HMS Protector (A173)

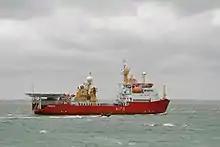
"Protector" inbound to HMNB Portsmouth on 23 May 2011 with naval crew lining the deck

From April 2011, she was chartered to the Royal Navy for three years as a temporary replacement for the ice patrol ship, , and was renamed HMS "Protector". The annual cost of the charter was £8.7m. In September 2013 the British Ministry of Defence purchased the ship outright from GC Rieber Shipping, for £51 million. In October 2013 the Ministry of Defence announced that from 1 April 2014 the ship's homeport would change from HMNB Portsmouth to HMNB Devonport, the location of the Hydrography and Meteorology Centre of Specialisation and where the Royal Navy's other survey ships are based.